One Wales

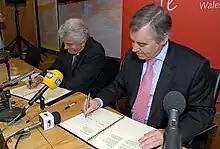
Rhodri Morgan (left) and Ieuan Wyn Jones (right) sign the One Wales coalition agreement

One Wales was the coalition agreement for the National Assembly for Wales between Labour and Plaid Cymru agreed to by Rhodri Morgan, First Minister of Wales and leader of Welsh Labour, and Ieuan Wyn Jones, leader of Plaid Cymru, on 27 June 2007. It was negotiated in the wake of the preceding National Assembly election which resulted in a large Labour plurality, but no majority. Labour and Plaid Cymru approved the document in separate votes on 6 and 7 July, respectively.